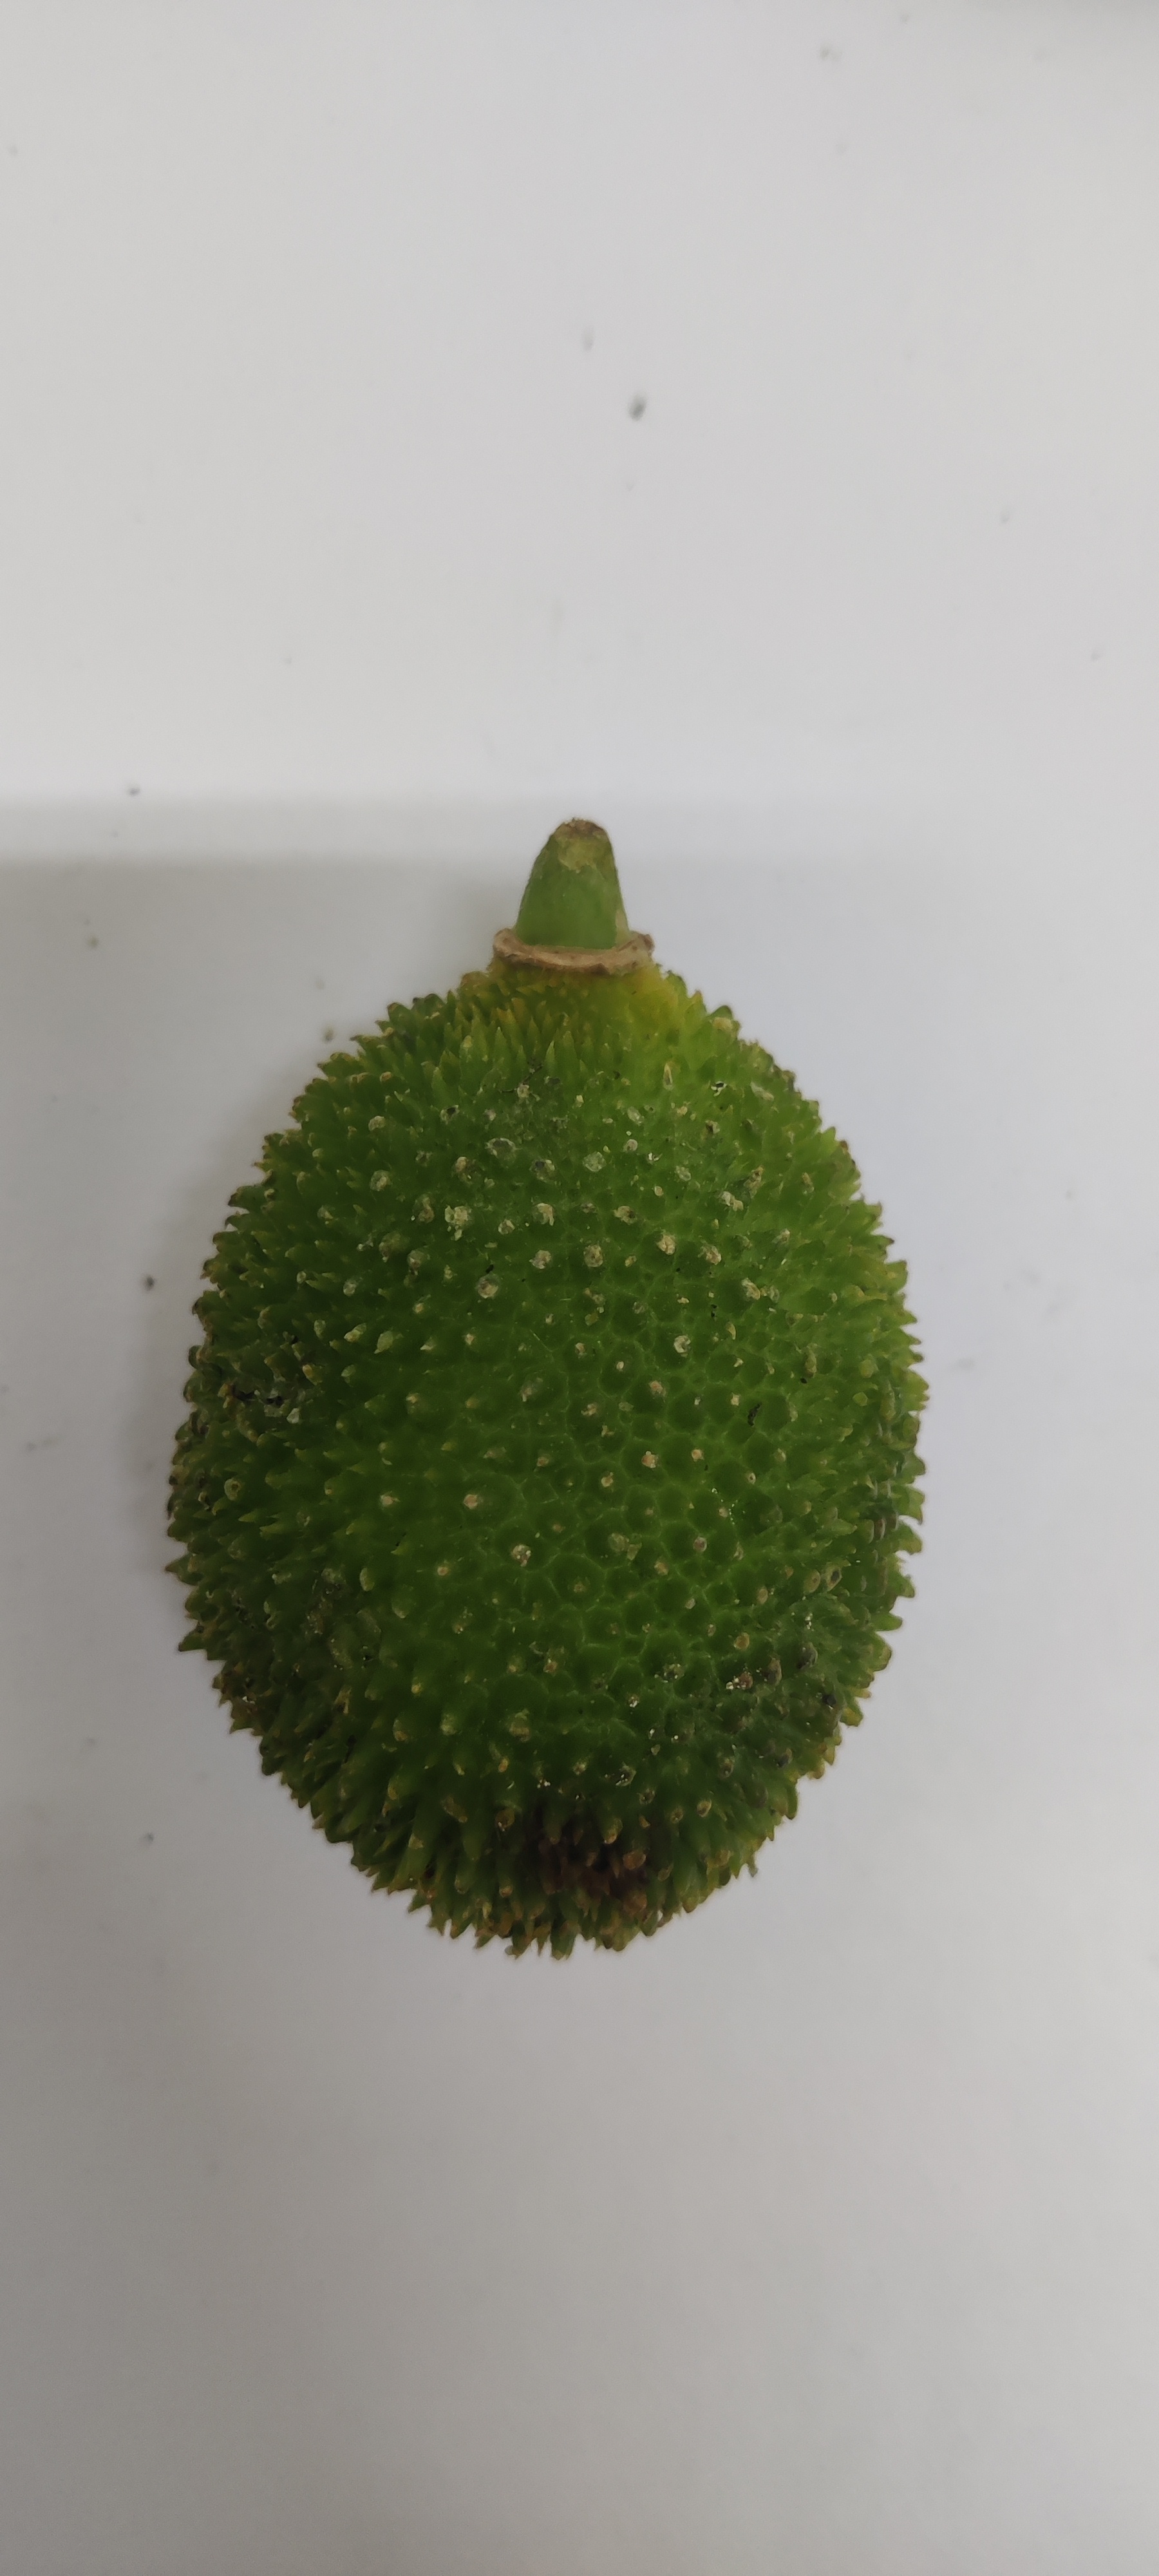
Crop: Spiny Gourd
Condition: Fresh